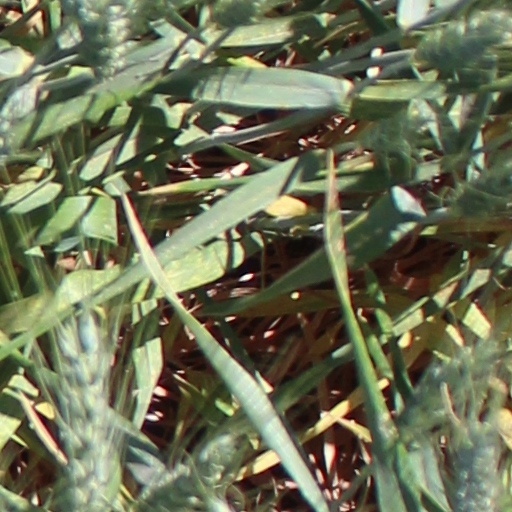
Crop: wheat